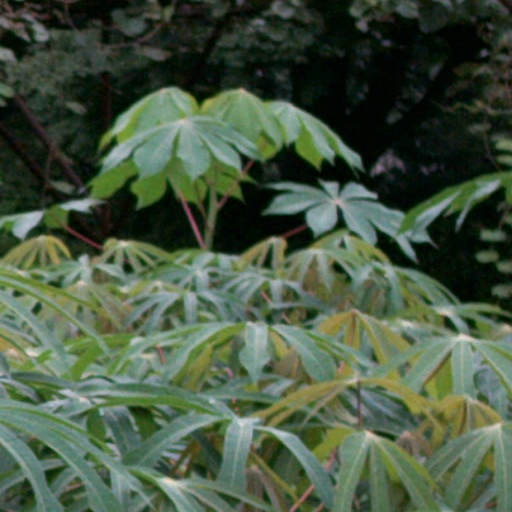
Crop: cassava